Maria Elisabetta Renzi

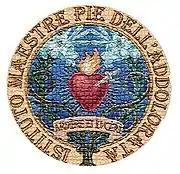
The logo of her congregation

She was born in 1786 in the town of Saludecio, the second child of seven of a prosperous couple, Giambattista Renzi, a respected appraiser, and Vittoria Boni, a member of a noble family in Urbino. Five years later, the family relocated to the city of Mondaino where her father hoped for better opportunities. At the age of nine, she was sent for her education to a local monastery of Poor Clare nuns. She developed there a strong love of Christ, which she associated with a desire for seclusion and poverty.